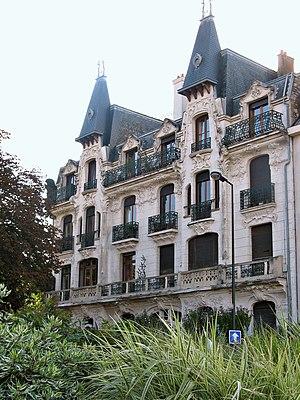
Sens
Ce tableau présente la liste de tous les monuments historiques classés ou inscrits dans la ville de Sens, Yonne, en France.
Sens, ville riche de plus de deux mille ans d'histoire depuis sa fondation par les Romains, abrite un important patrimoine architectural et culturel. Des nombreuses maisons, hôtels particuliers ou immeubles, sont classés ou inscrits sur la liste des Monuments historiques dans le centre-ville historique, notamment pour la période moderne.